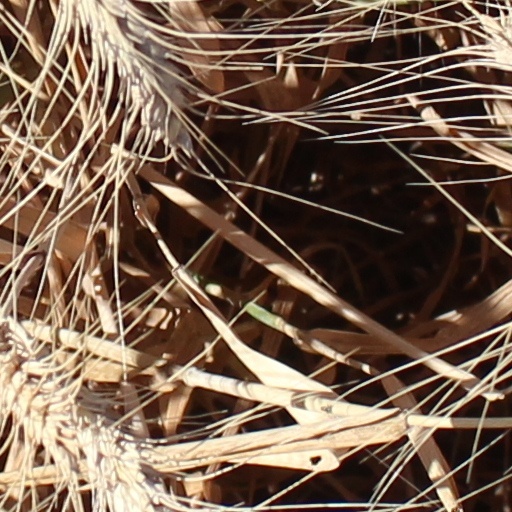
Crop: wheat